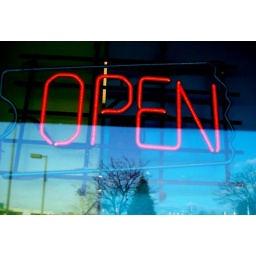
I liked the reflections in the window as well as the sign